Ant-Man (film)

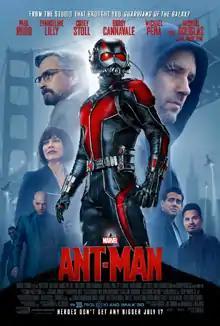
Theatrical release poster

Ant-Man is a 2015 American superhero film based on the Marvel Comics characters of the same name: Scott Lang and Hank Pym. Produced by Marvel Studios and distributed by Walt Disney Studios Motion Pictures, it is the 12th film in the Marvel Cinematic Universe (MCU). The film was directed by Peyton Reed from a screenplay by the writing teams of Edgar Wright & Joe Cornish and Adam McKay & Paul Rudd. It stars Rudd as Scott Lang / Ant-Man alongside Evangeline Lilly, Corey Stoll, Bobby Cannavale, Michael Peña, Tip "T.I." Harris, Anthony Mackie, Wood Harris, Judy Greer, Abby Ryder Fortson, David Dastmalchian, and Michael Douglas as Hank Pym. In the film, Lang must help defend Pym's Ant-Man shrinking technology and plot a heist with worldwide ramifications.